Treaty of Amity and Commerce (United States–Japan)

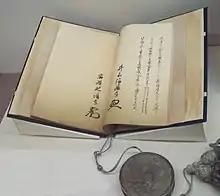
Treaty of Amity and Commerce between Japan and the United States, or "Harris Treaty", 29 July 1858. Diplomatic Record Office of the Ministry of Foreign Affairs (Japan)

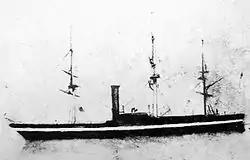
USS Powhatan (1850)

The , also called the Harris Treaty was a treaty signed between the United States and Tokugawa Shogunate, which opened the ports of Kanagawa and four other Japanese cities to trade and granted extraterritoriality to foreigners, among a number of trading stipulations. It was signed on the deck of the in Edo (now Tokyo) Bay on July 29, 1858.